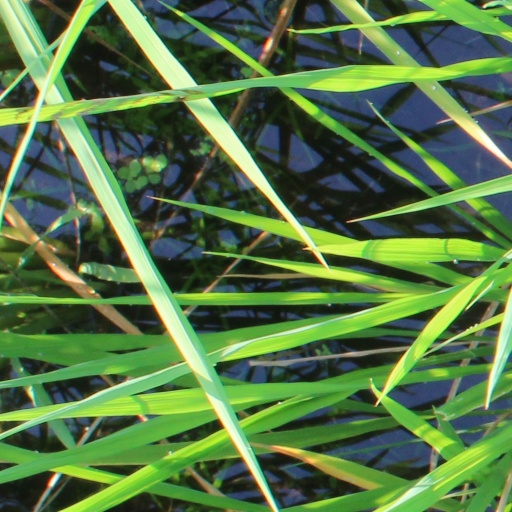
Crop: rice